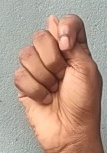
ASL sign: T